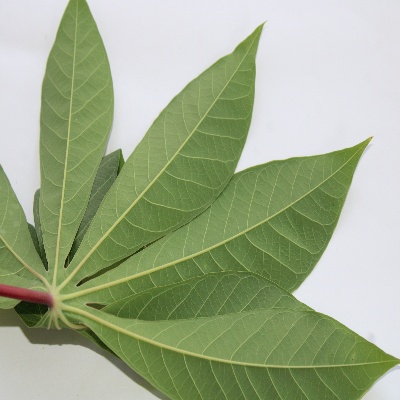
Crop: Cassava
Condition: healthy